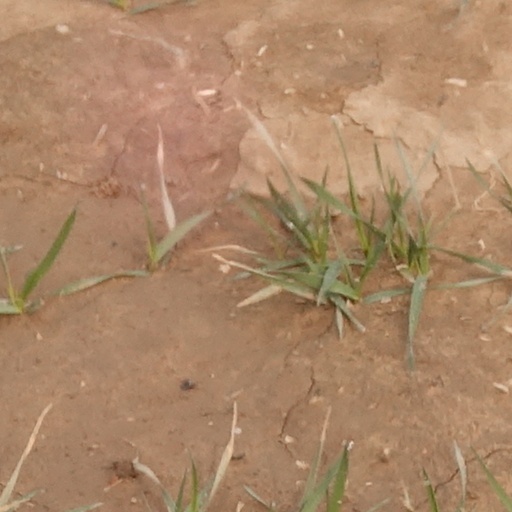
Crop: wheat